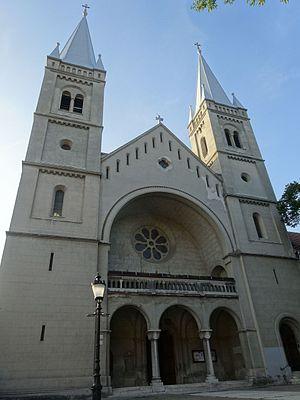
Le couvent franciscain de Subotica est un couvent franciscain situé à Subotica, dans la province de Voïvodine et dans le district de Bačka septentrionale, en Serbie. Il est inscrit sur la liste des monuments de grande importance de la République de Serbie.
Cet article recense les monuments culturels du district de Bačka septentrionale en Serbie, dans la province autonome de Voïvodine.